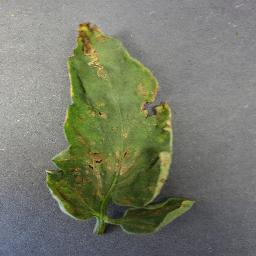
Label: Tomato___Bacterial_spot